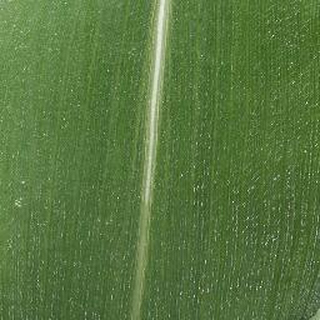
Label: healthy_corn